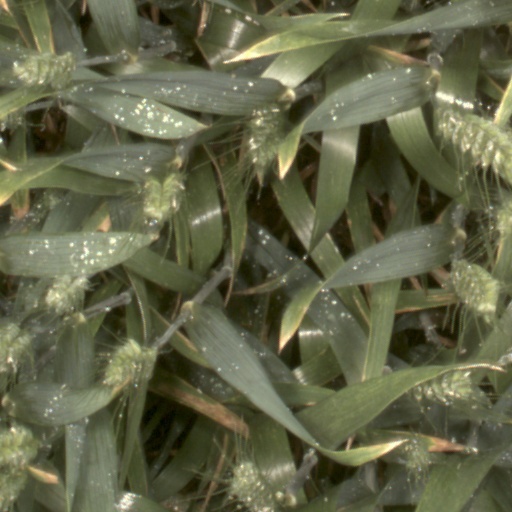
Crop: wheat